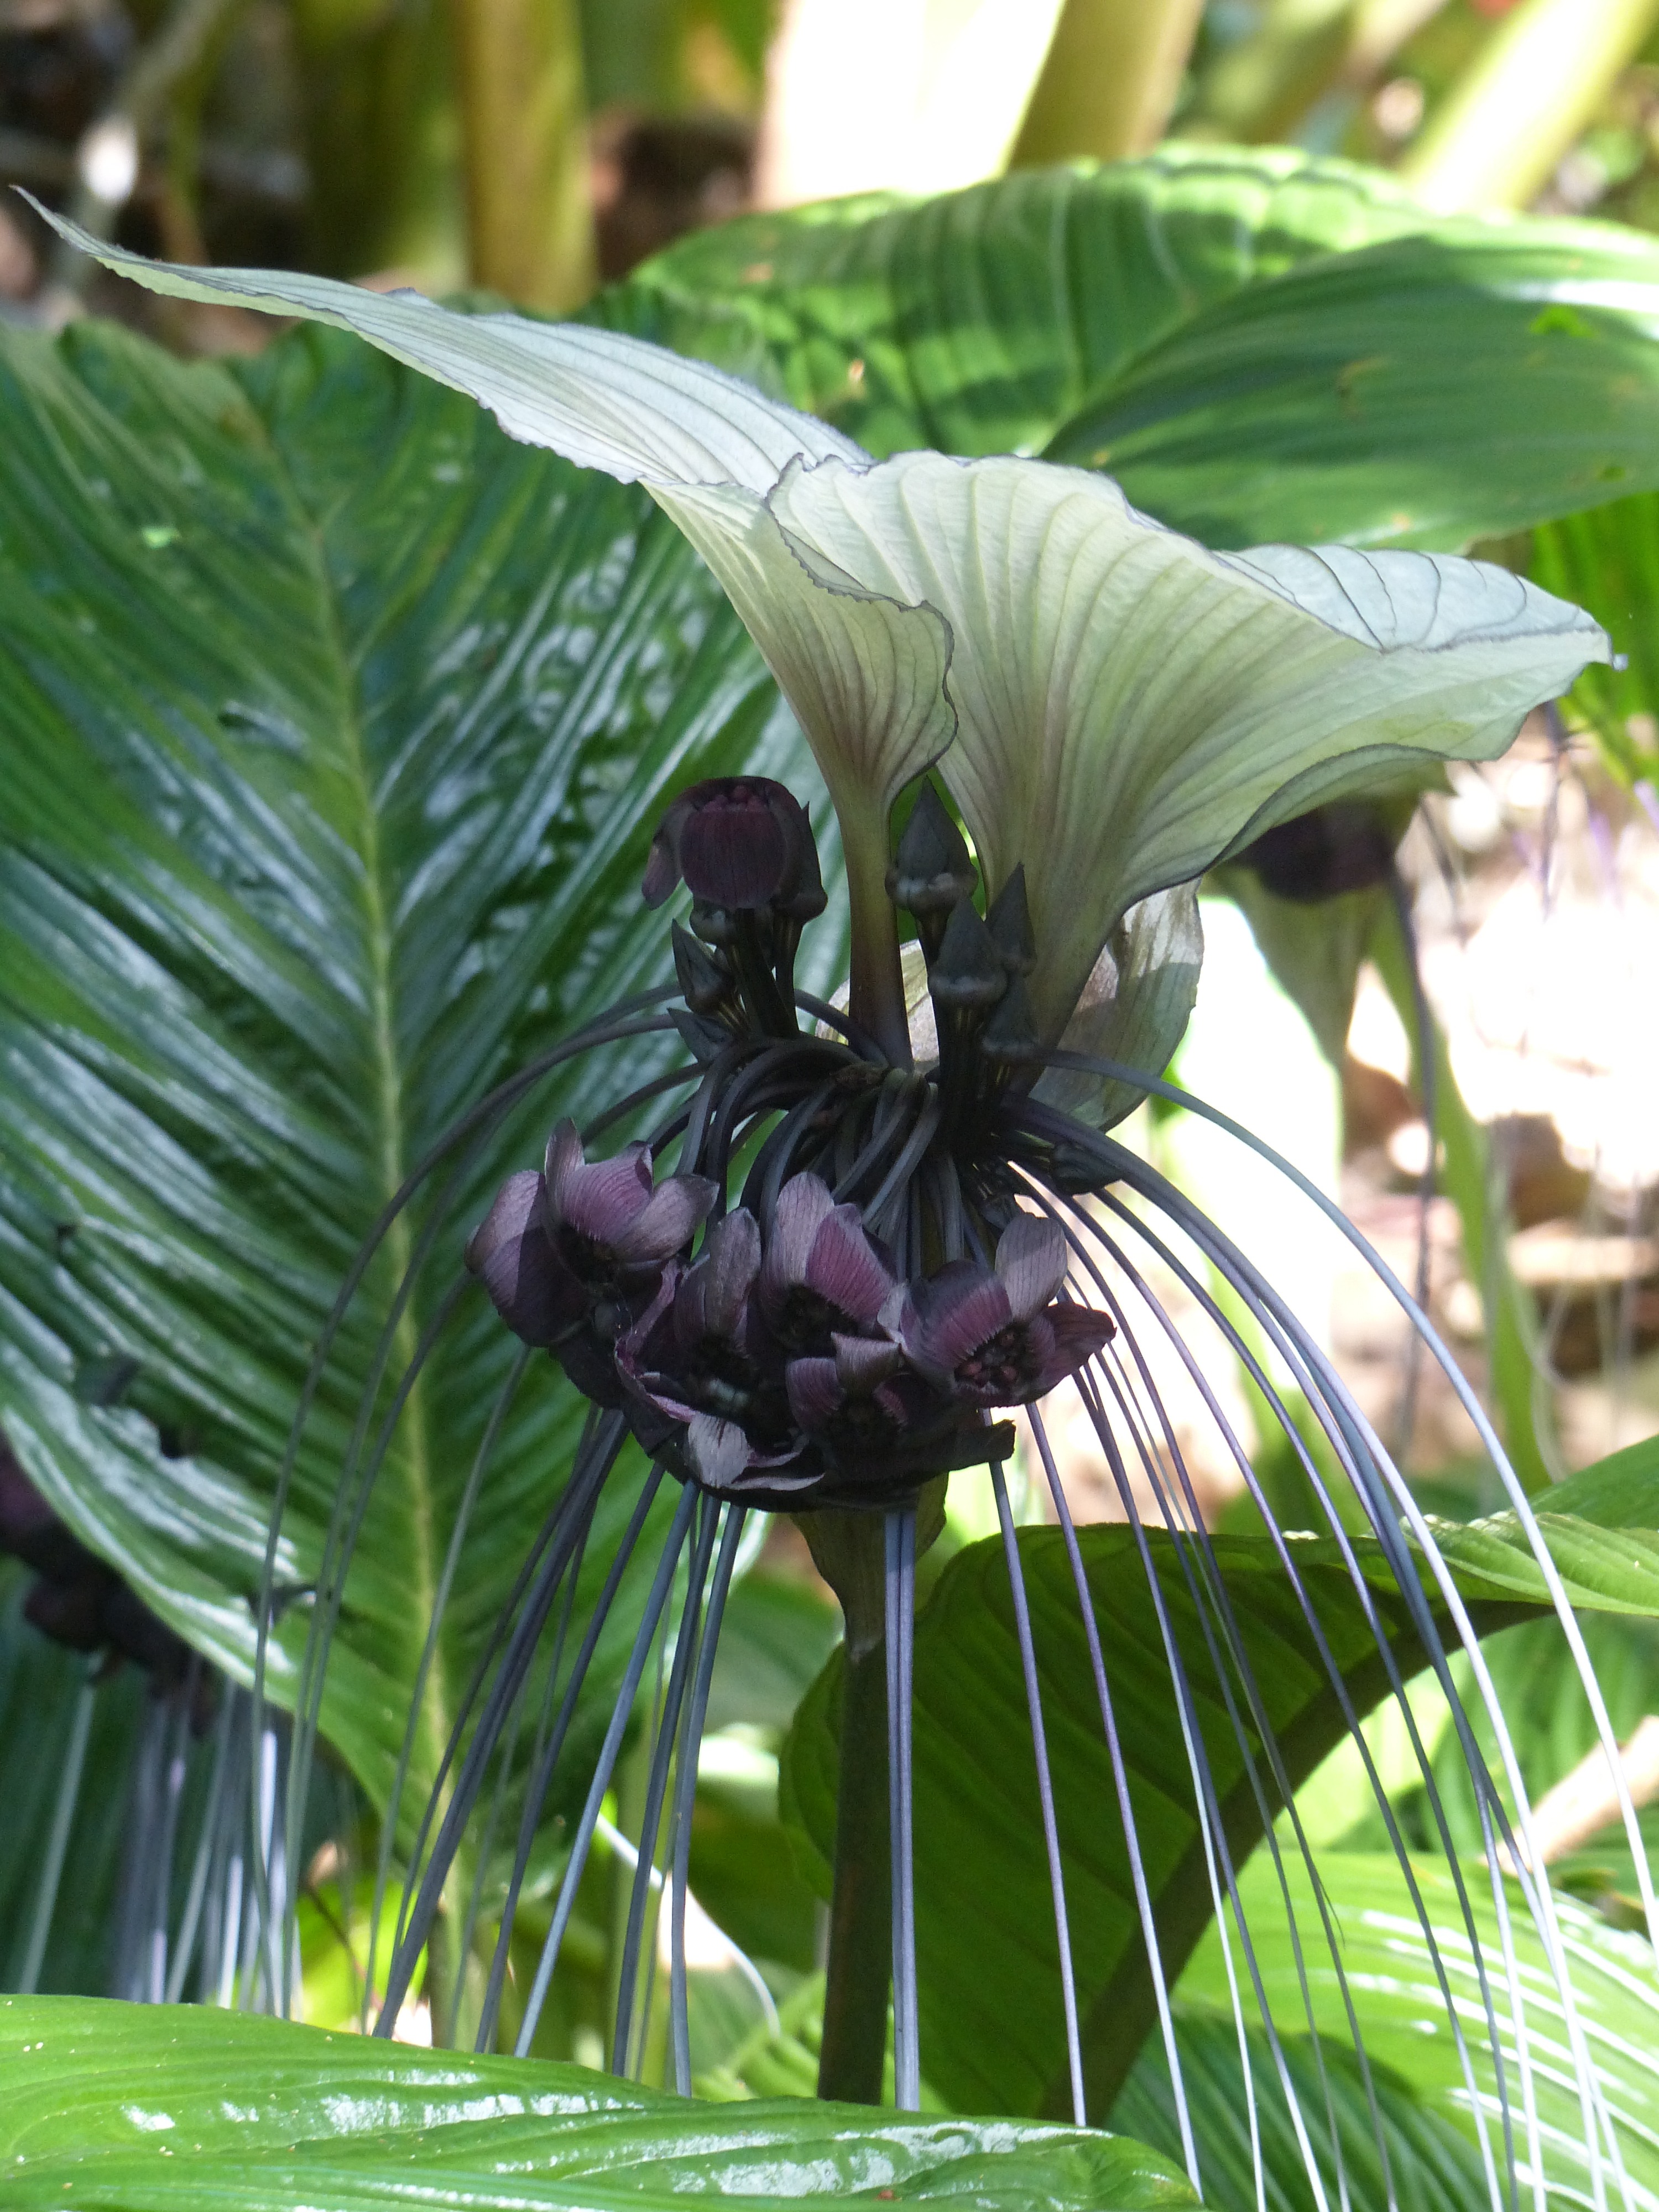
tree, blossom, plant, stem, leaf, flower, petal, bloom, floral, environment, jungle, herb, natural, botany, agriculture, garden, flora, botanical, wildflower, outdoors, vegetation, rainforest, horticulture, tropics, organic, flowering plant, plant stem, land plant, arecales, bat flower